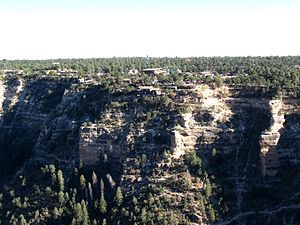
Grand Canyon National Park / Administration og Turisme
Grand Canyon Village
Grand Canyon National Park er én af de ældste nationalparker i USA. Parken ligger i det nordlige Arizona, USA. Inde i parken ligger Grand Canyon, der er en kløft, skabt af Colorado River. Grand Canyon regnes for at være et af verdens største, naturlige, underværker.